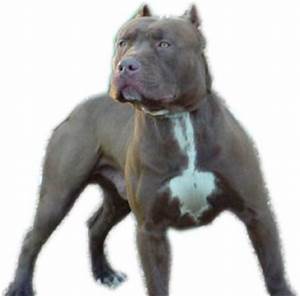
Label: cane